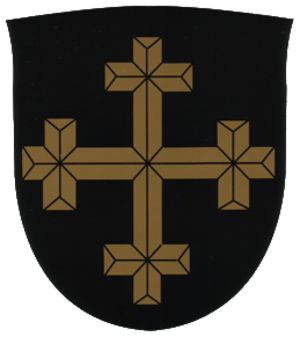
Kestert est une municipalité du Verbandsgemeinde Loreley, dans l'arrondissement de Rhin-Lahn, en Rhénanie-Palatinat, dans l'ouest de l'Allemagne.